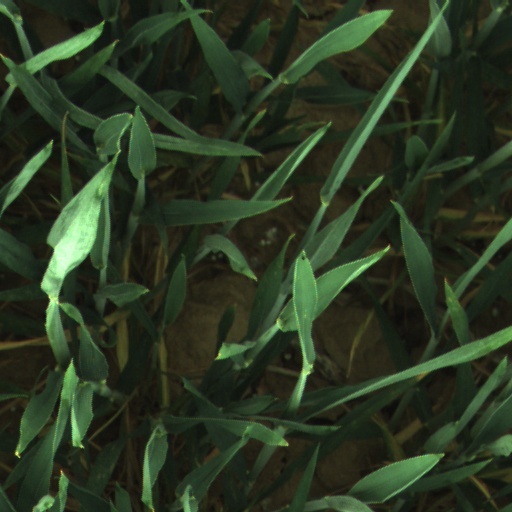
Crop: wheat